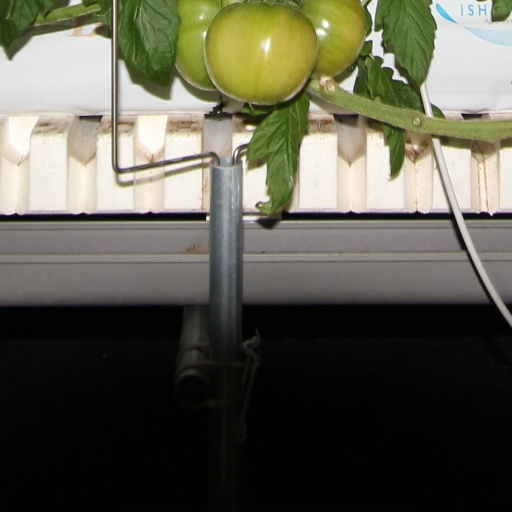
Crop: tomato